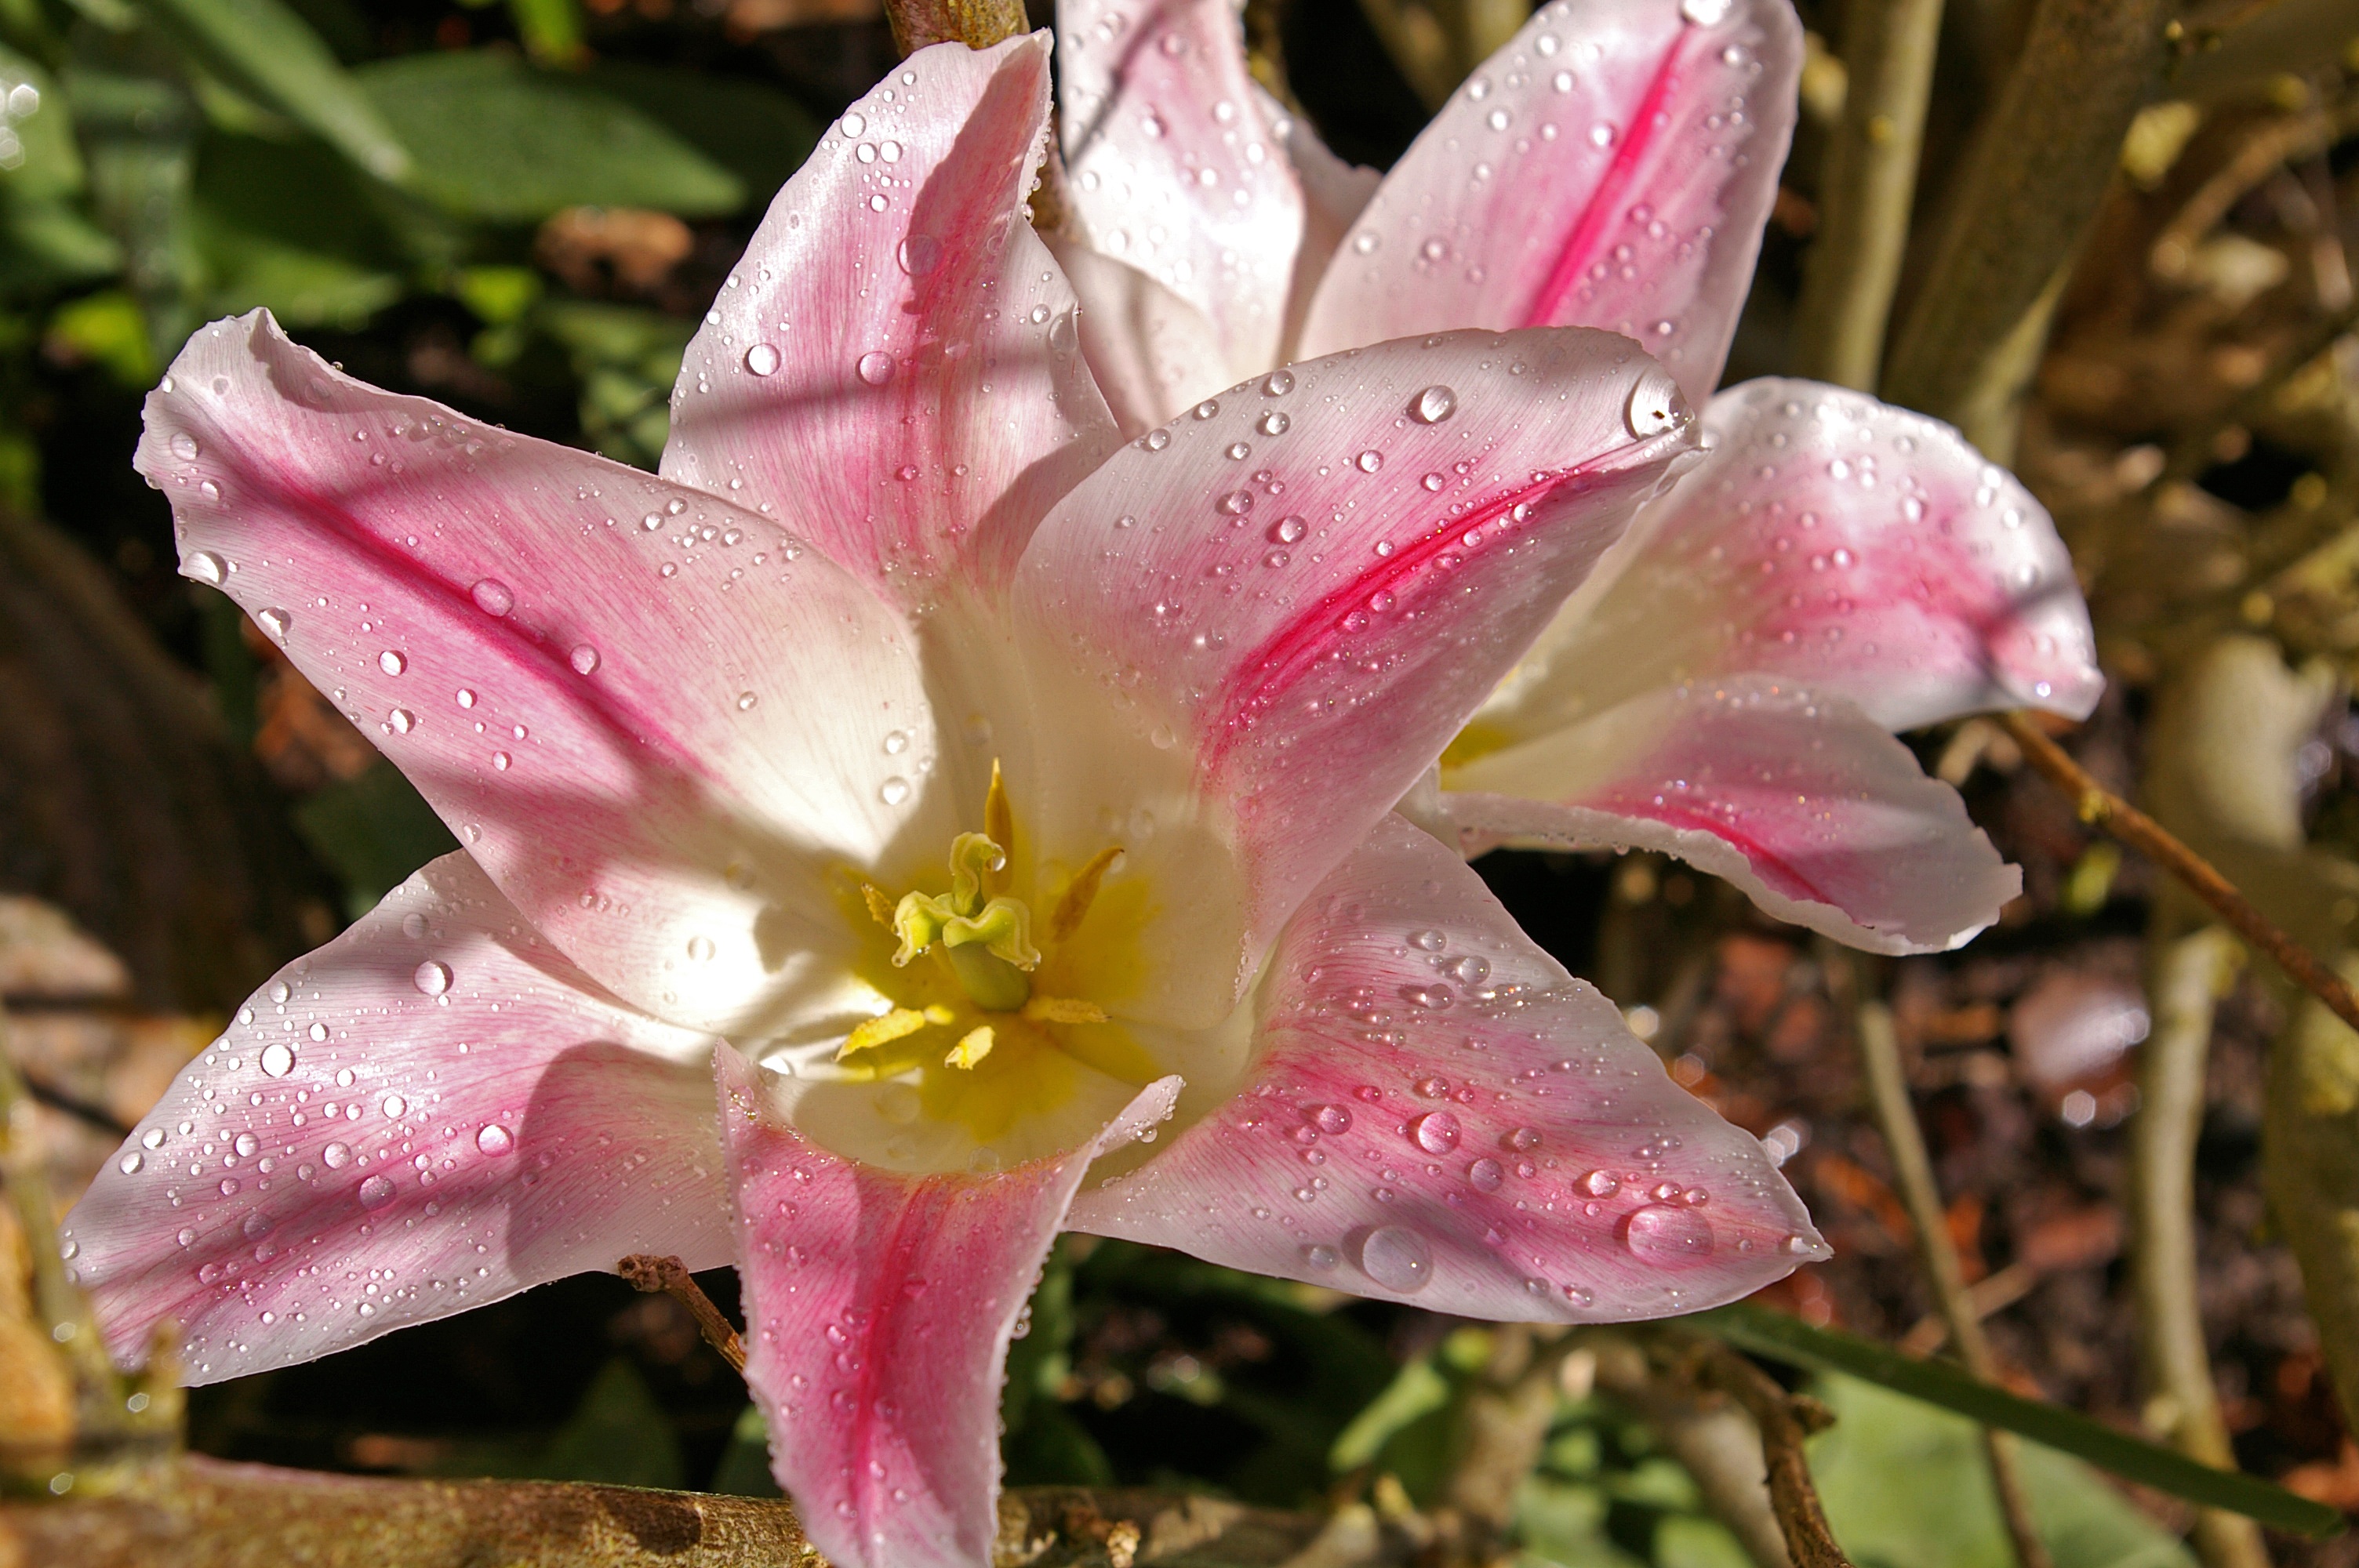
nature, blossom, open, plant, white, flower, petal, bloom, pollen, spring, botany, garden, close, decor, flora, wildflower, flower bed, petals, shrub, beautiful, tulips, lily, greeting card, early, daylily, awakening, macro photography, inflorescence, white petals, flowering plant, tulip flower, flower bulb, white tulips, land plant